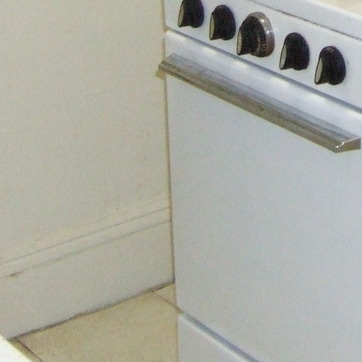
Material: metal